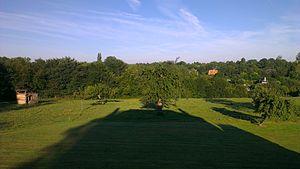
Fourneville est une commune française, située dans le département du Calvados en région Normandie, peuplée de 495 habitants.